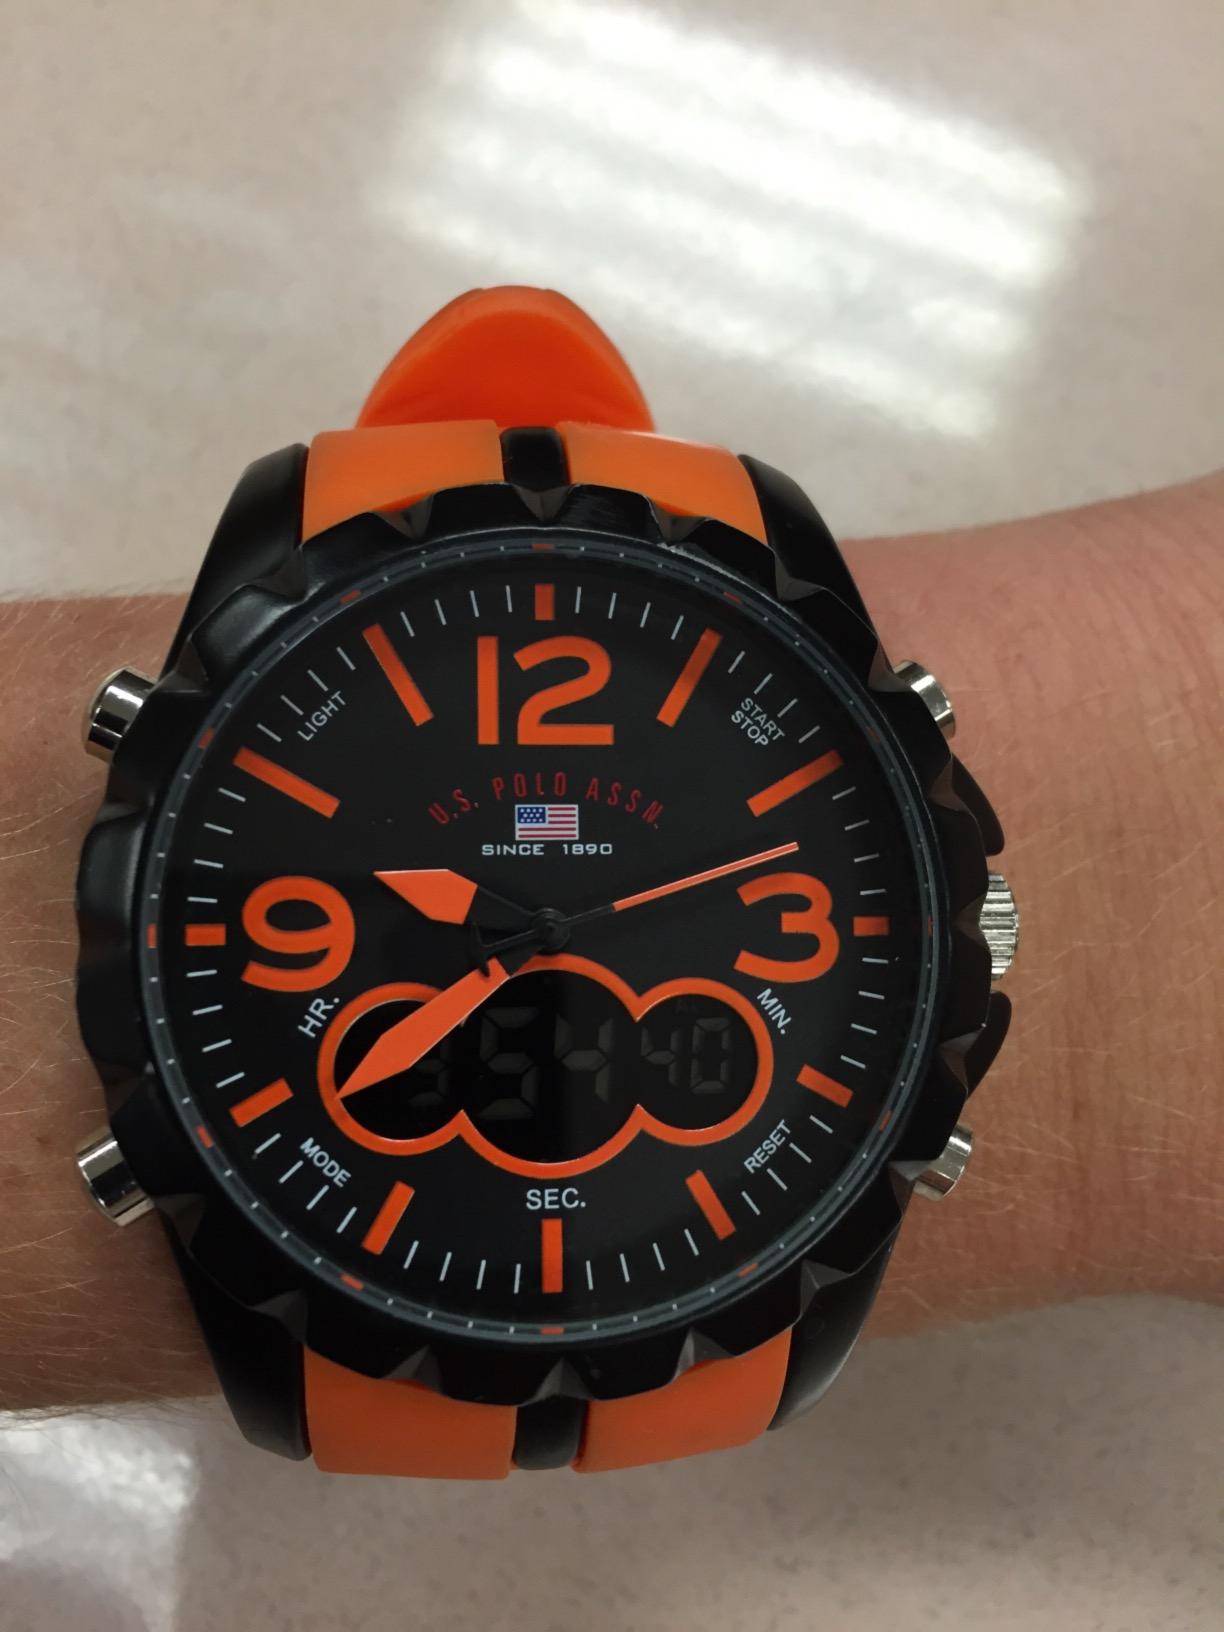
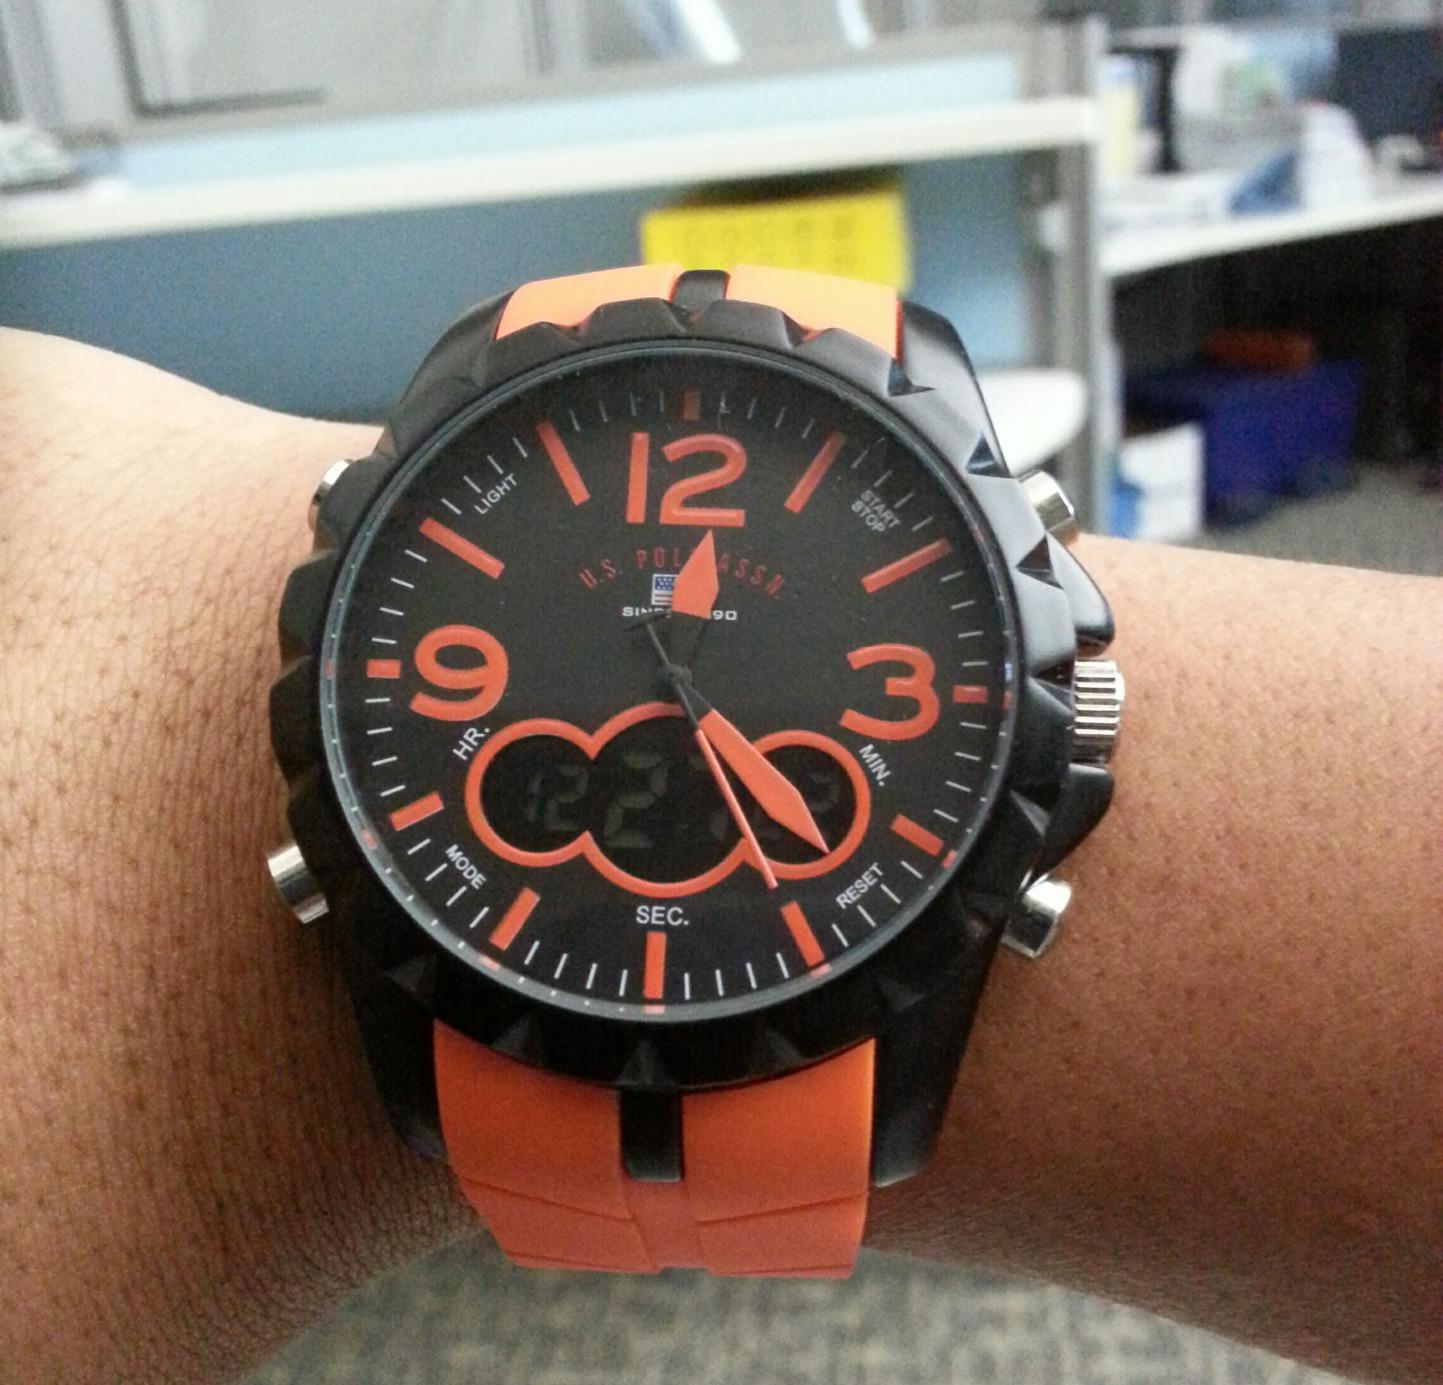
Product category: accessories_watch
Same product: yes